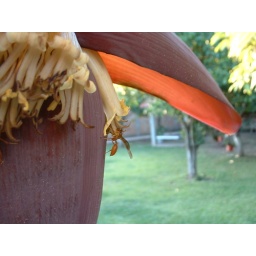
a wasp takes a trip around the huge banana tree flower